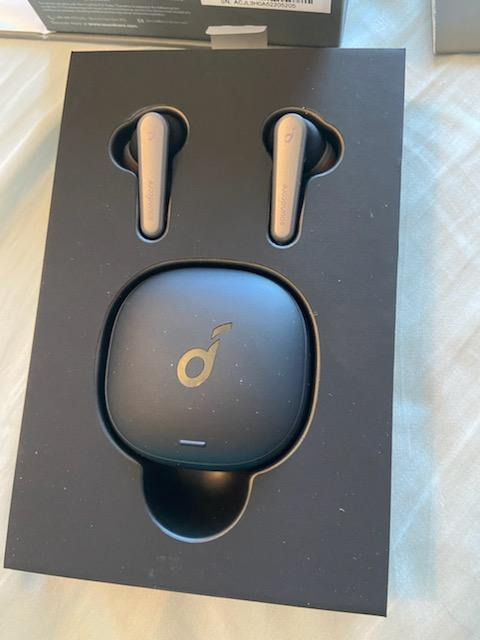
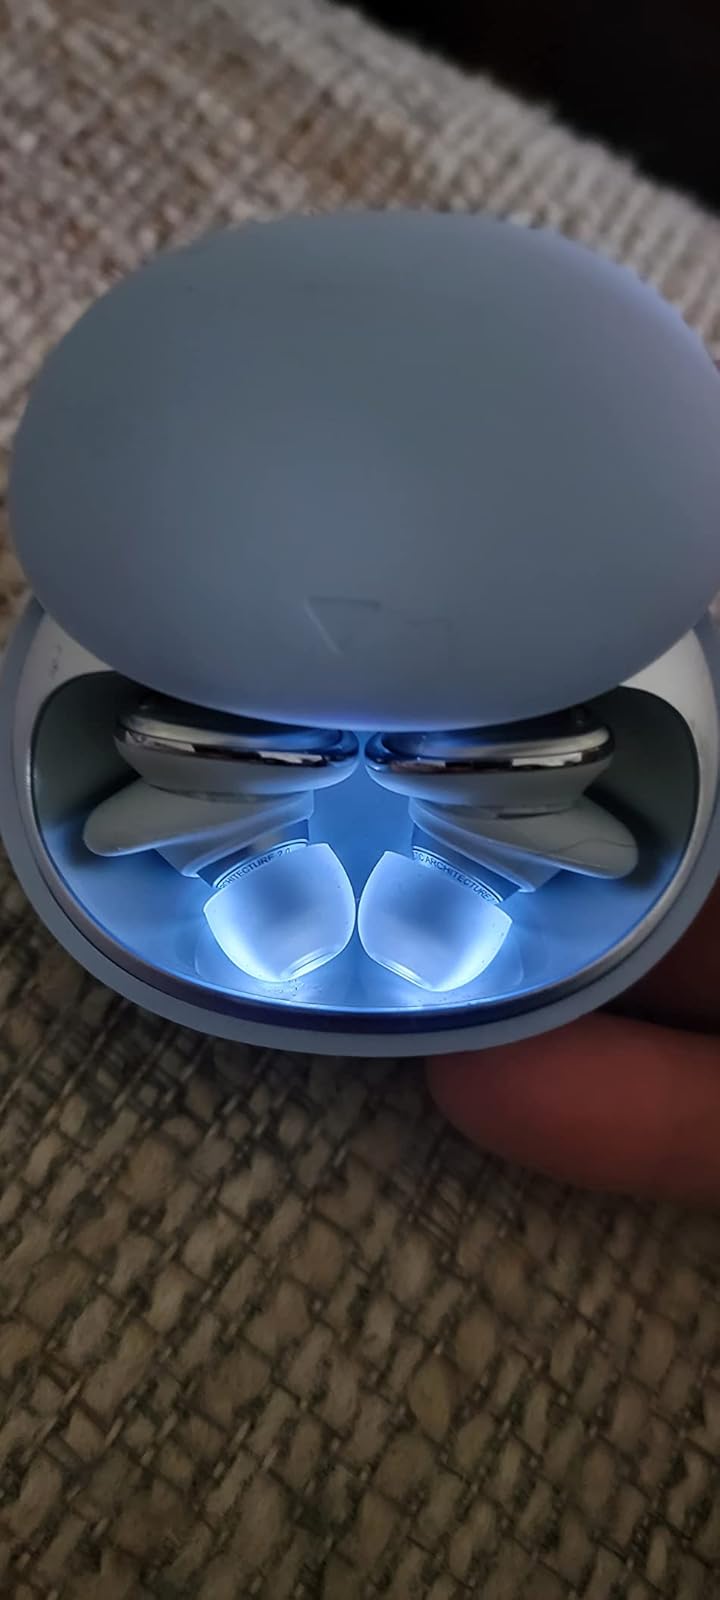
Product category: earbuds
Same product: no